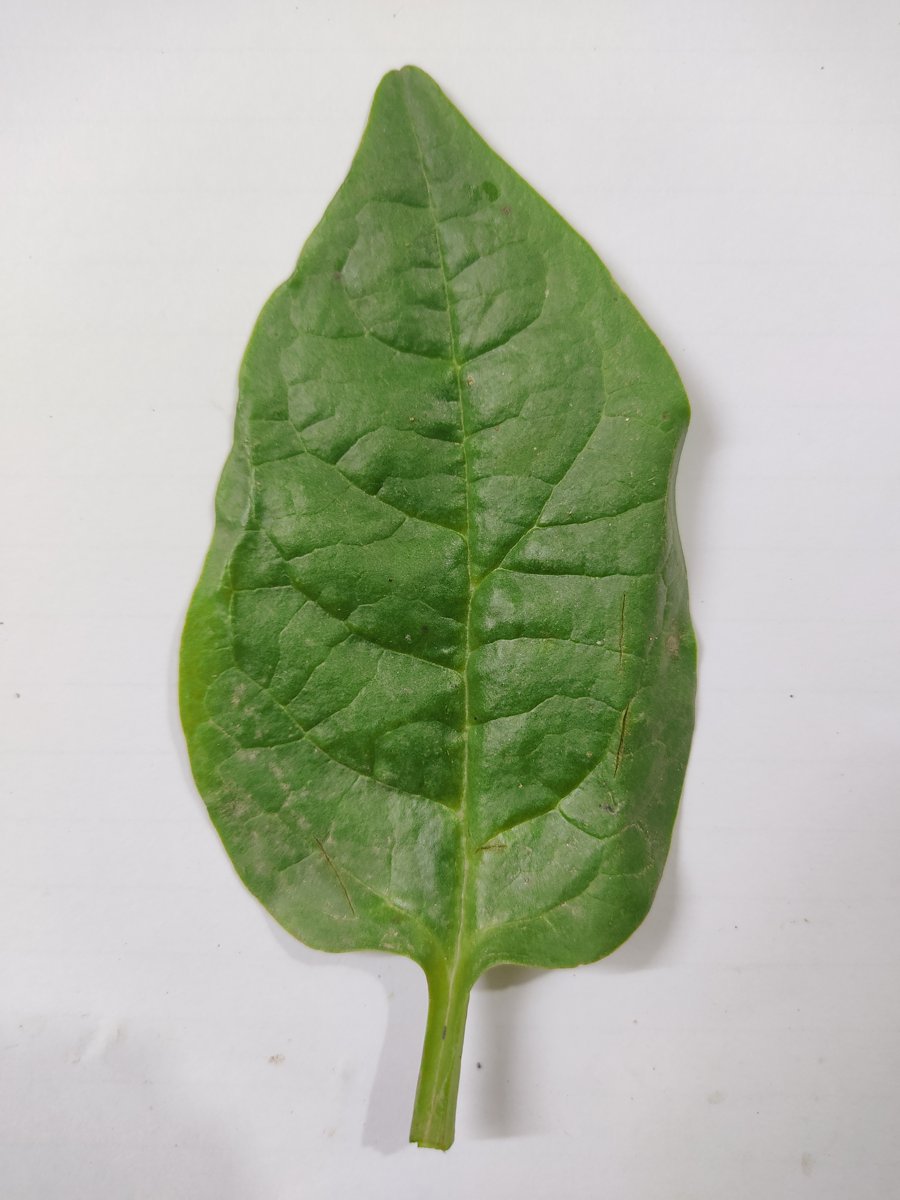
Label: Healthy-Leaf